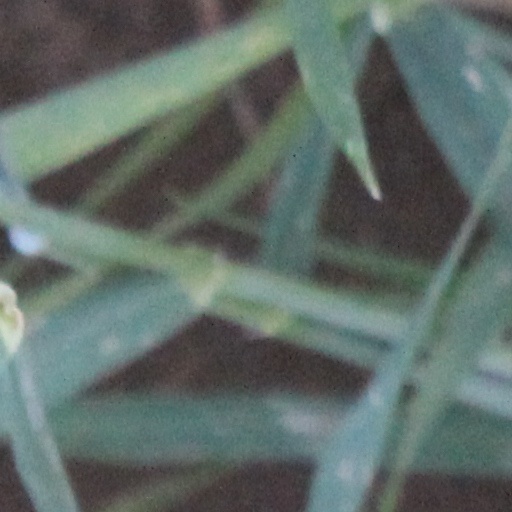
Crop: wheat